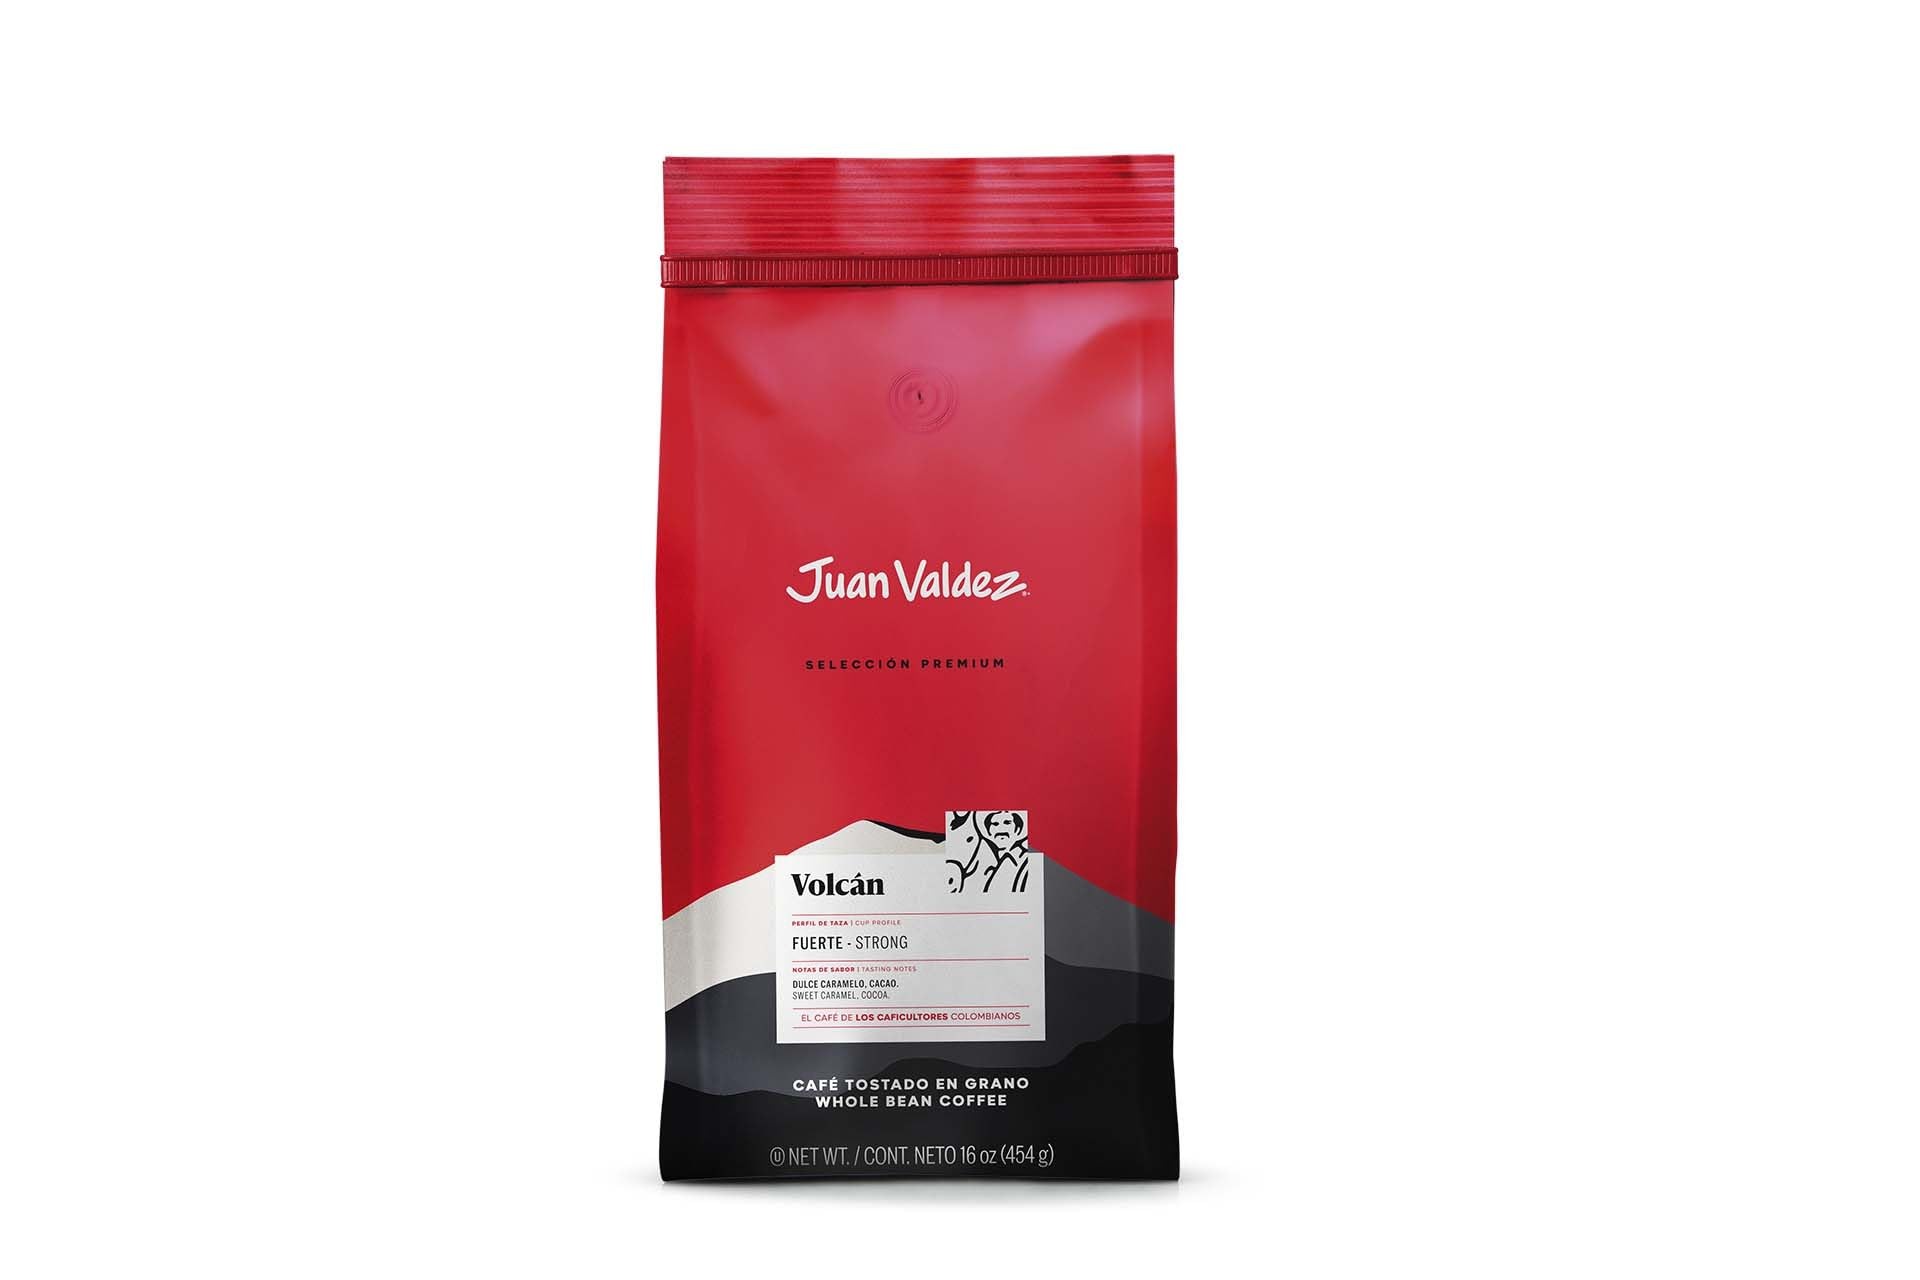
Item Name: Juan Valdez Volcan Whole Bean Coffee, Dark Roast 16 OZ – Colombian coffee with high body, low acidity, and sweet caramel notes. Perfect for dark roast and espresso lovers.
Bullet Point 1: Juan Valdez Coffee, Ideal for dark roast and espresso lovers, this unique blend is recognized for its high body, subtle acidity and notes of sweet caramel.
Bullet Point 2: Origin: Colombia / Size: 16 oz -/Grind: Whole Bean
Bullet Point 3: Caffeine Content: Caffeinated / Roast: Dark / Acidity: Low / Body: High
Bullet Point 4: Flavor Notes: Cocoa and Sweet Caramel
Bullet Point 5: Composition: 100% Arabica Beans
Bullet Point 6: Pairings: Chocolate Cakes, Carrots, Donuts and Nuts
Bullet Point 7: Brewing Methods: Pressure Methods
Bullet Point 8: Best time for consumption: After lunch
Bullet Point 9: Recommended Preparations: Espresso, Espresso Martini, Cuban Colada or Cortado
Product Description: Brand: Juan Valdez Coffee - Origin: Colombia - Size: 16 oz - Grind: Whole Bean - Caffeine Content: Caffeinated - Roast: Dark - Acidity: Low - Body: High - Flavor Notes: Cocoa and Sweet Caramel - Composition: 100% Arabica Beans - Pairings: Chocolate Cakes, Carrots, Donuts and Nuts - Brewing Methods: Pressure Methods - Best time for consumption: After lunch - Recommended Preparations: Espresso, Espresso Martini, Cuban Colada or Cortado. Ideal for dark roast and espresso lovers, this unique blend is recognized for its high body, subtle acidity and notes of sweet caramel.
Value: 16.0
Unit: Ounce

Price: 17.95